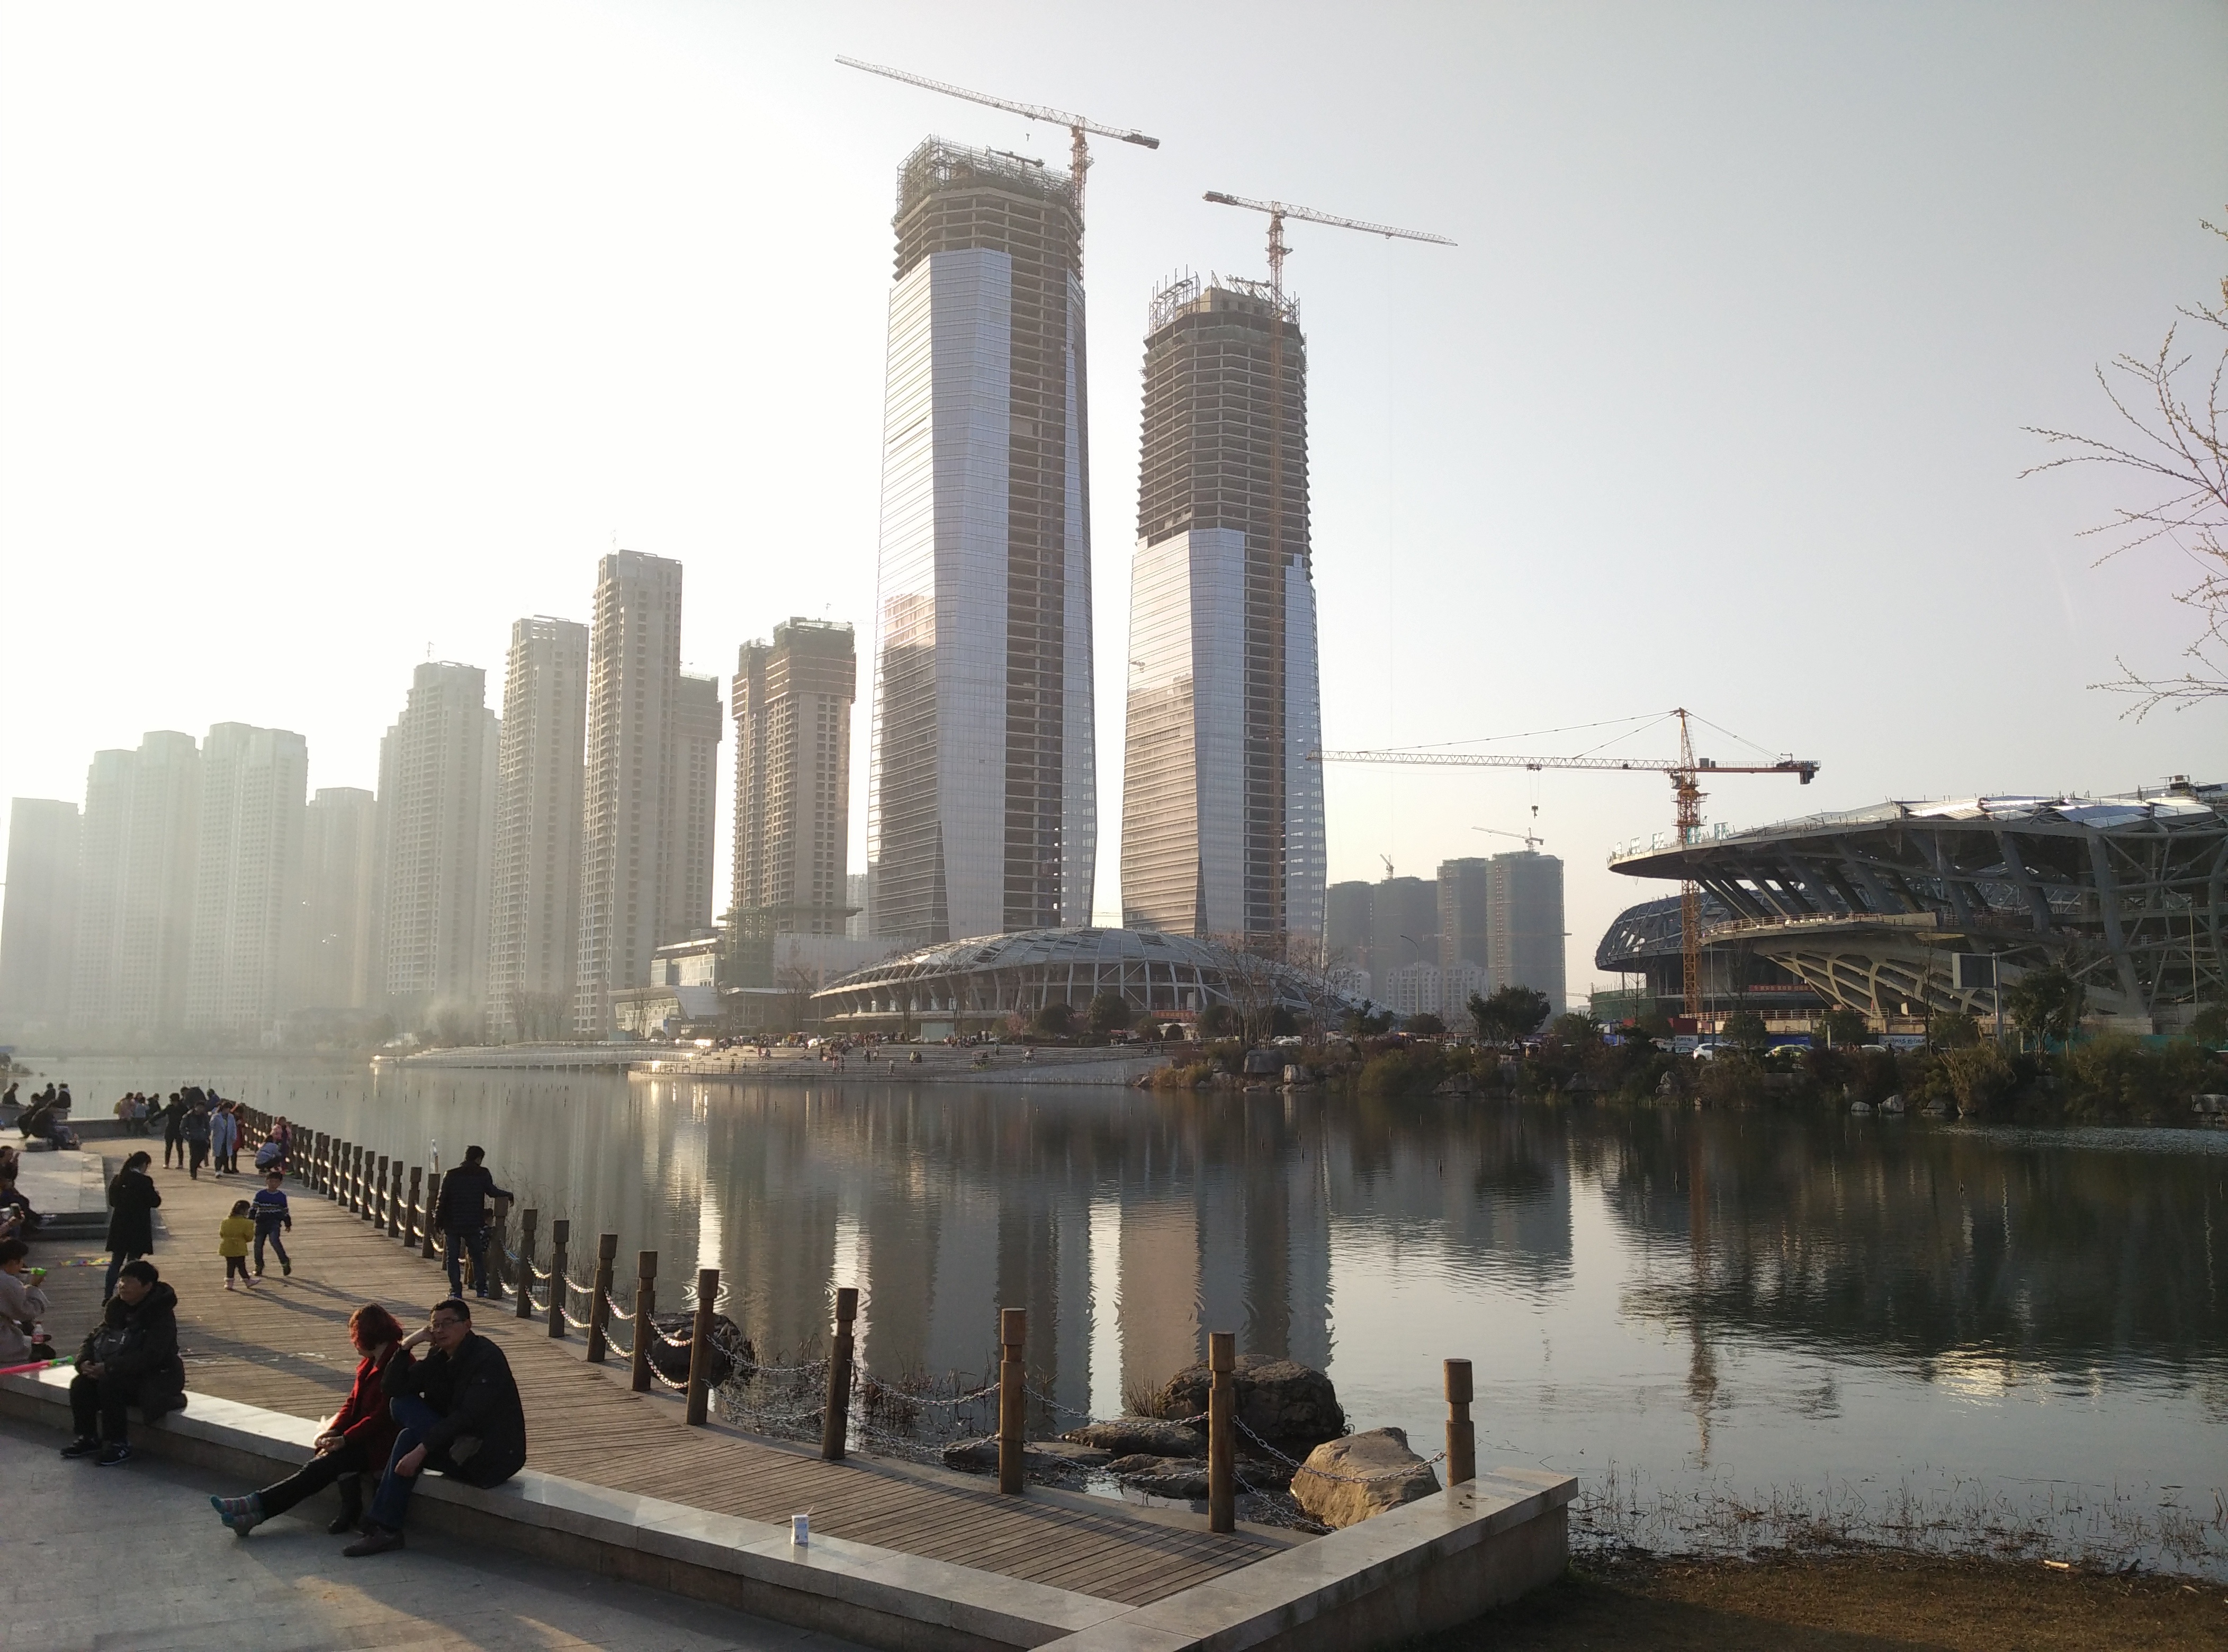
people, skyline, city, skyscraper, cityscape, downtown, reflection, tower, landmark, tower block, china, metropolis, changsha, meixi lake, urban architecture, human settlement